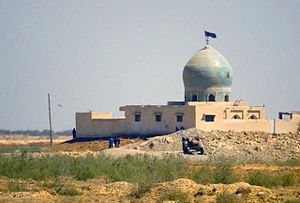
Kut
Kut er en by i provinsen Wasit i det østlige Irak på den venstre bred af Tigris.